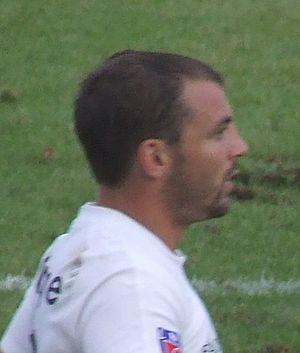
Jean-Baptiste Elissalde lors d'un match amical entre le Stade Toulousain et le RC Toulon, au stade Mayol en août 2008 Italiano: Il rugbista francese Jean-Baptiste durante un'amichevole Tolosa - Tolone, agosto 2008
La treizième Coupe d'Europe de rugby à XV 2007-2008, appelée aussi Coupe Heineken selon le nom du sponsor de la compétition, réunit des clubs irlandais, italiens, écossais, gallois, anglais et français.